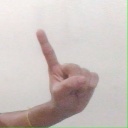
अक्षर: ए